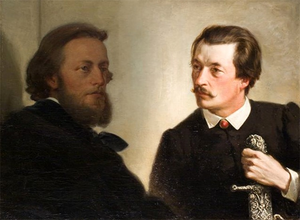
Stanisław Tarnowski est un peintre polonais.